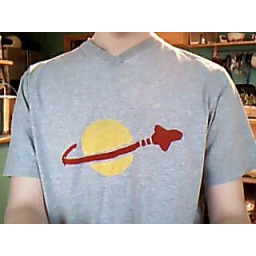
a classic space shirt I screen printed in a screen printing workshop